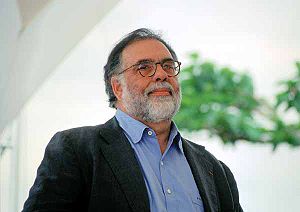
Francis Ford Coppola
Francis Ford Coppola, 2001
Francis Ford Coppola er en oscarbelønnet amerikansk filminstruktør, manuskriptforfatter og filmproducent. I 1969 grundlagde han sammen med George Lucas produktionsselskabet American Zoetrope, hvis første film var THX 1138. Coppola har opnået størst berømmelse og anerkendelse for at have instrueret Godfather-trilogien og Dommedag nu.